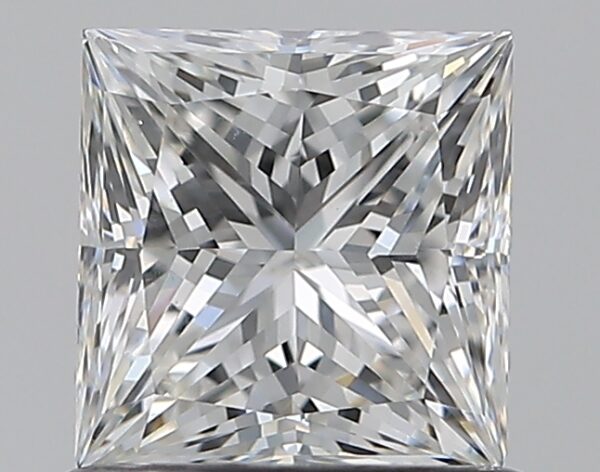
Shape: princess
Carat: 0.9
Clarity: VS2
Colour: G
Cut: EX
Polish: EX
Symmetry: VG
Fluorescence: F
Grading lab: GIA
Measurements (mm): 5.31 x 5.16 x 3.82